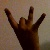
The image shows a hand gesture representing the number 8 in Indian Sign Language.